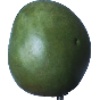
Label: mango